Holland Museum

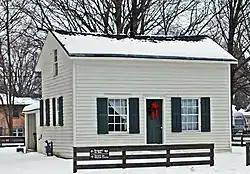
Thomas and Anna Morrissey House, known as the Settlers House

The Cappon House and Settlers House, a few blocks to the west, tell the story of Holland's early settlers with the beautifully preserved and restored living environments of Holland's first mayor and a common worker's family.